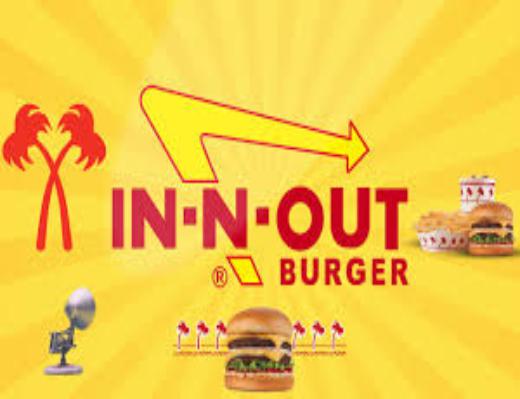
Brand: In-N-Out Burger
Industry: Food